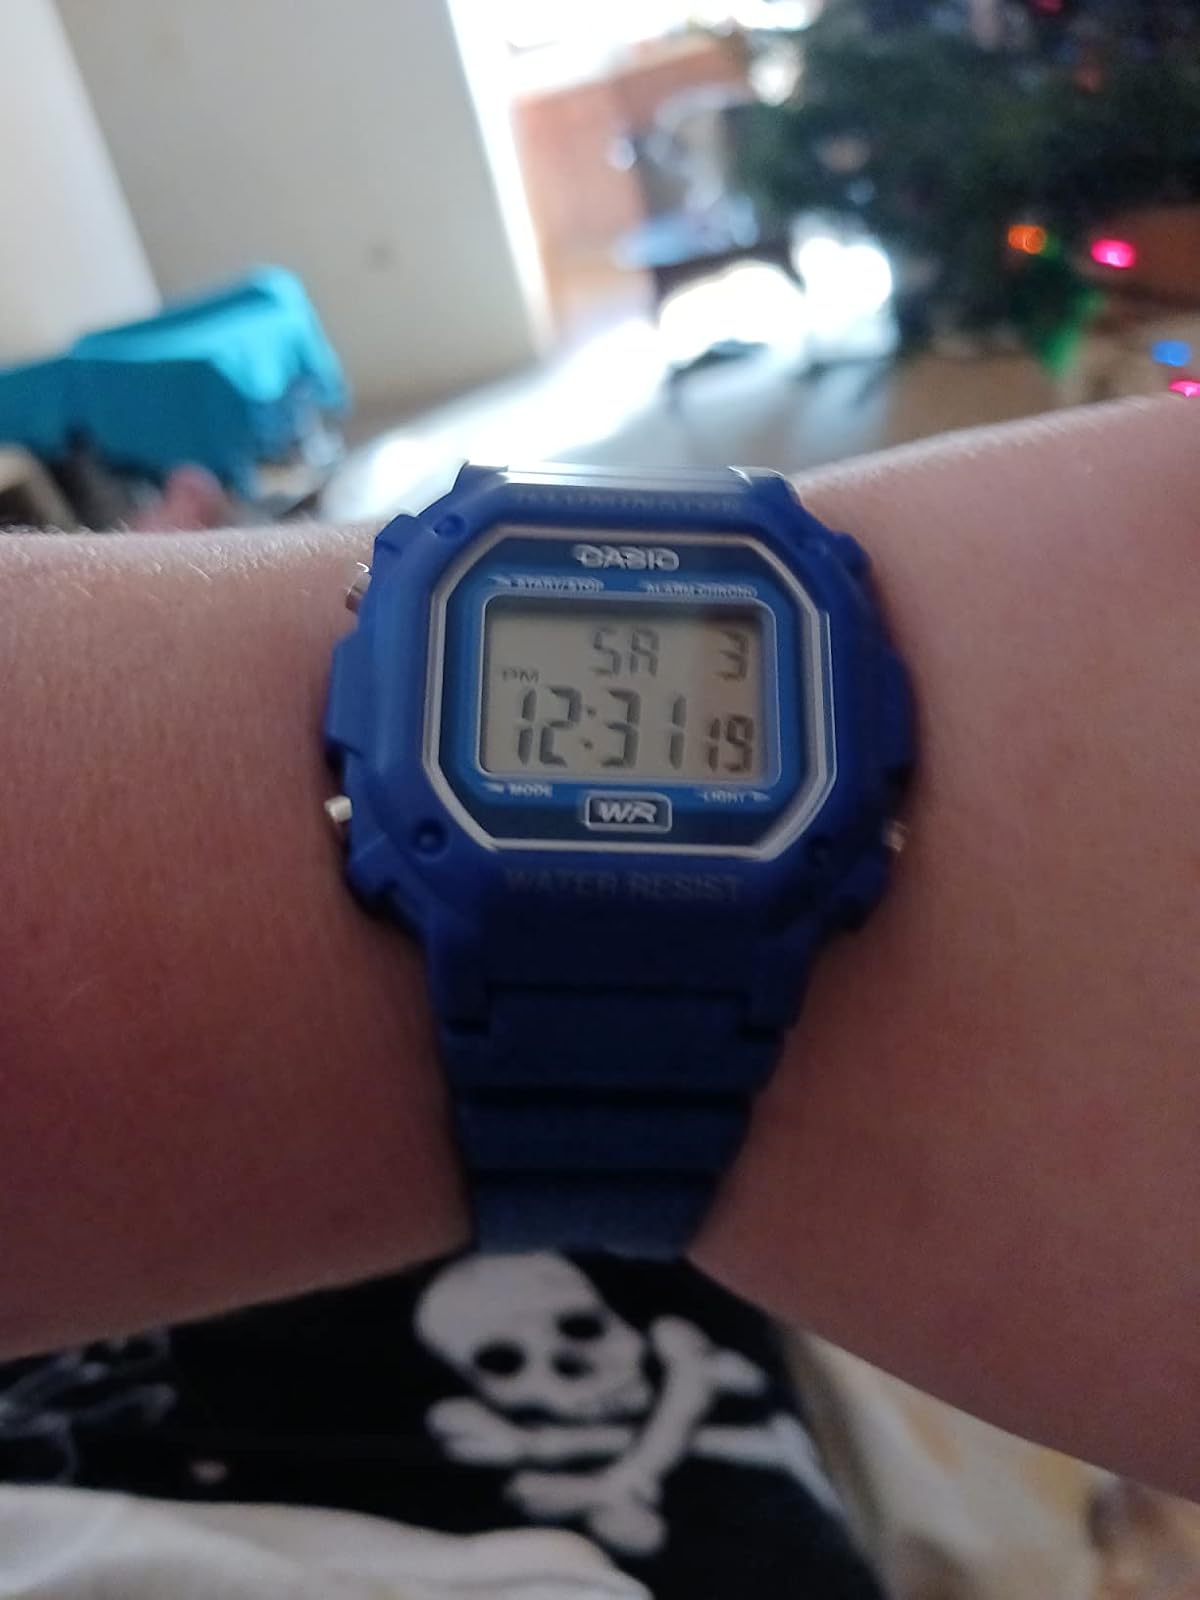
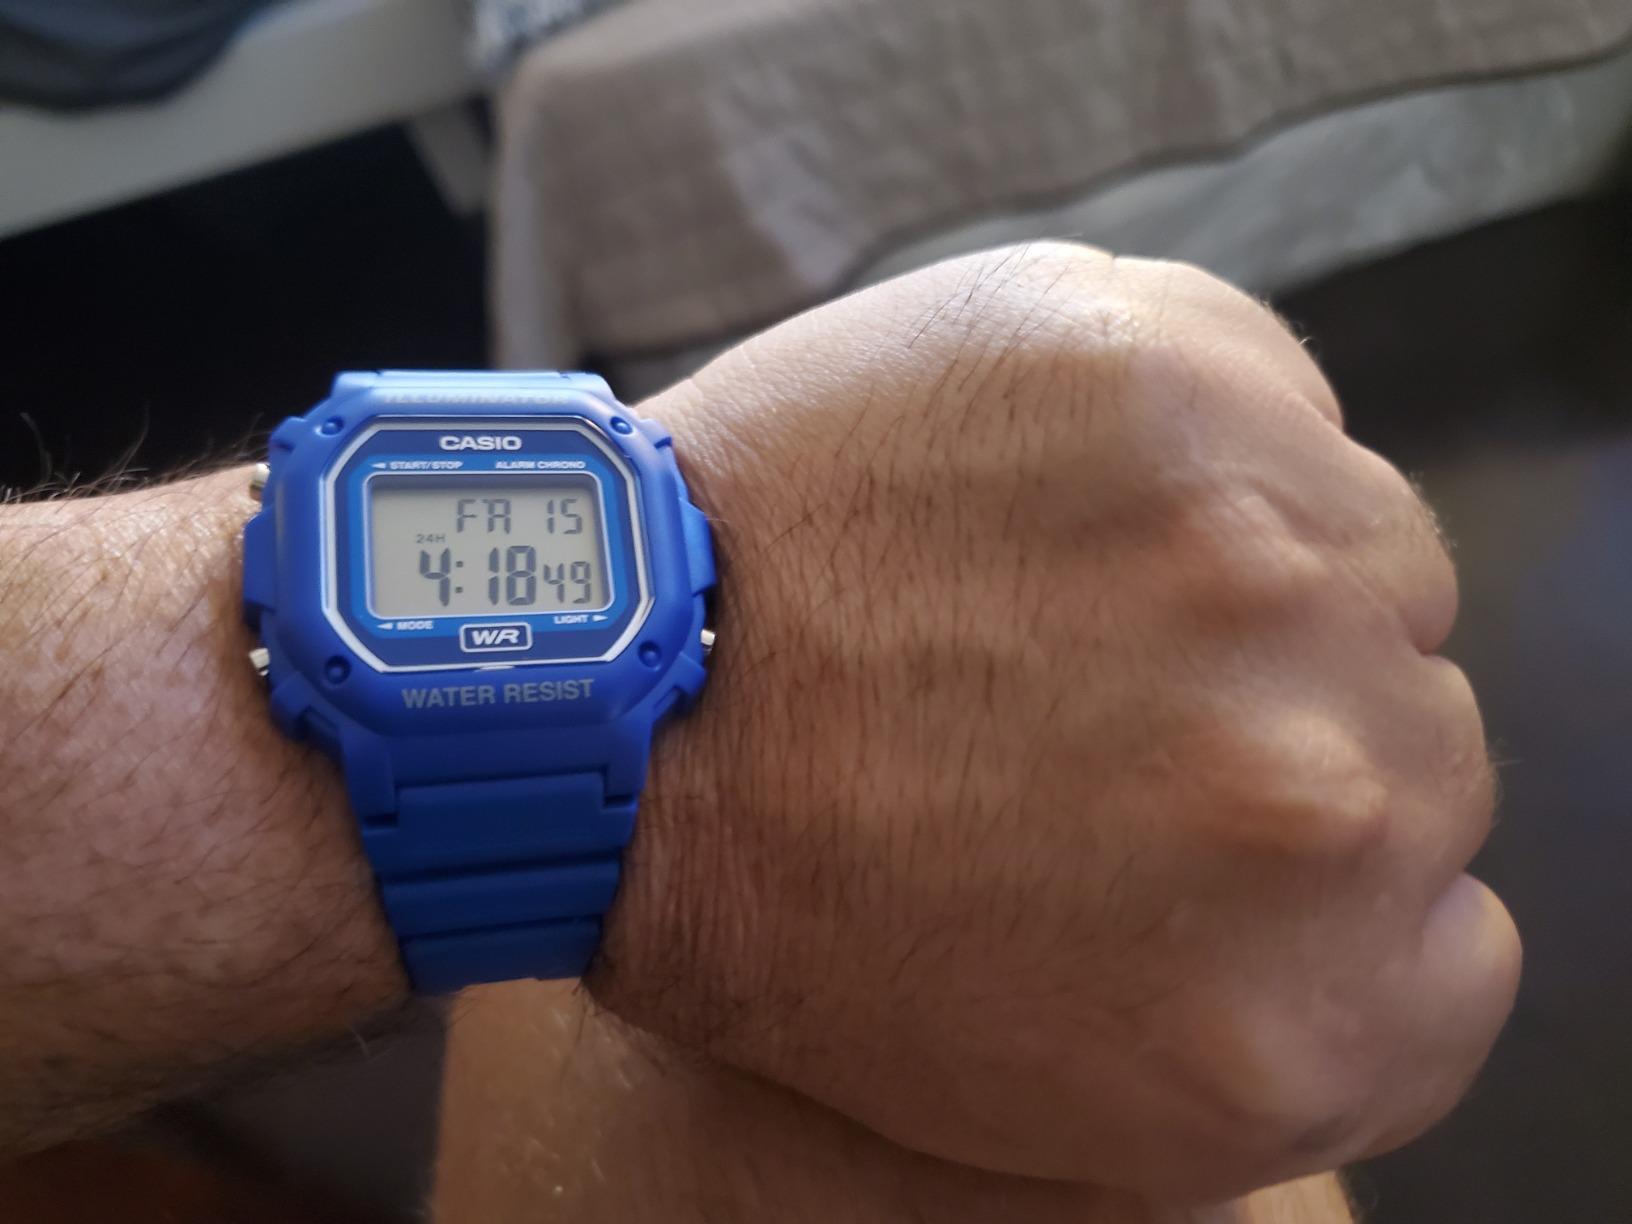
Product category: accessories_watch
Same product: yes